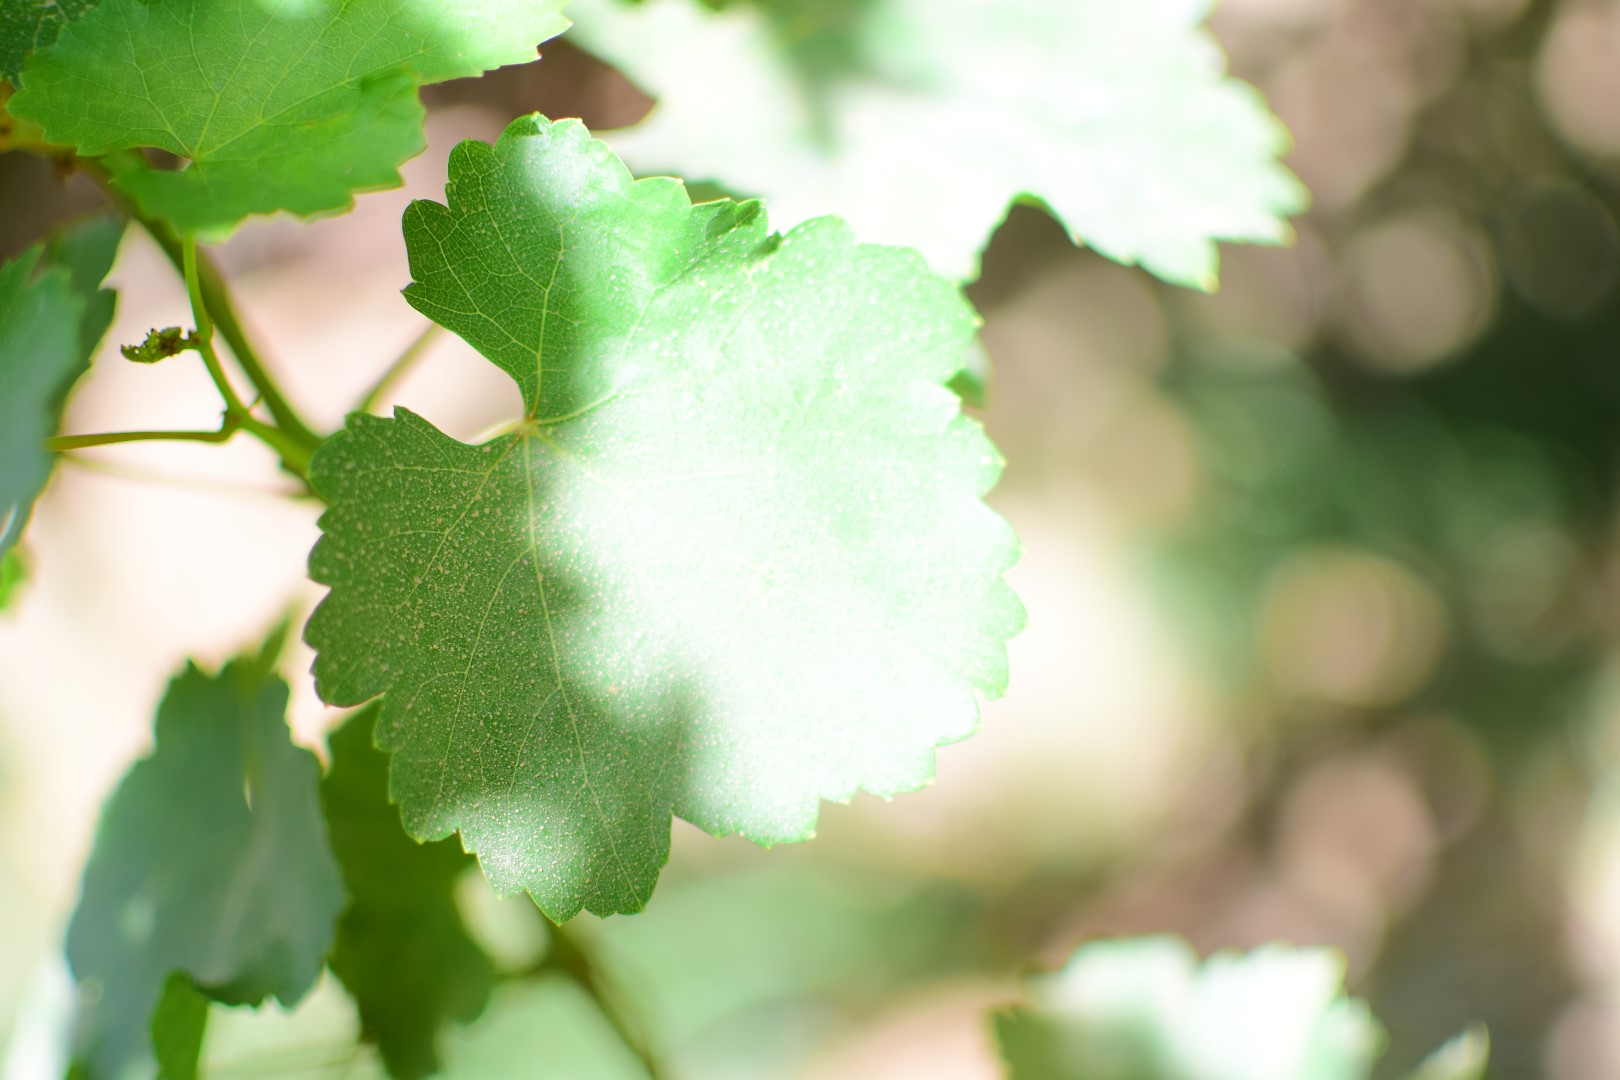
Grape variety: Frinsi